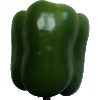
Label: Pepper Green 1